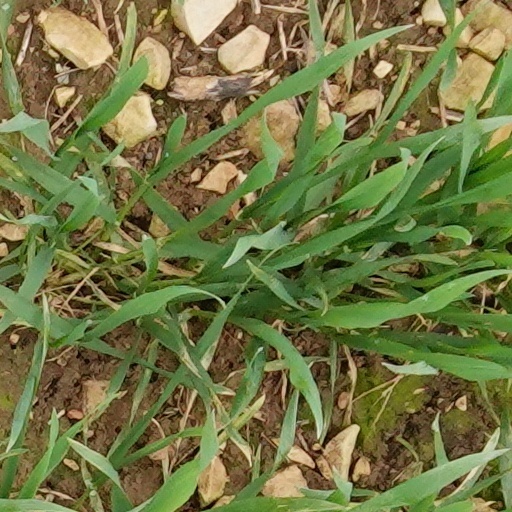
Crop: wheat